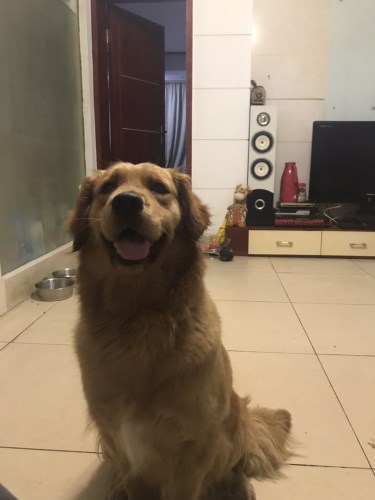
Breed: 5355-n000126-golden_retriever